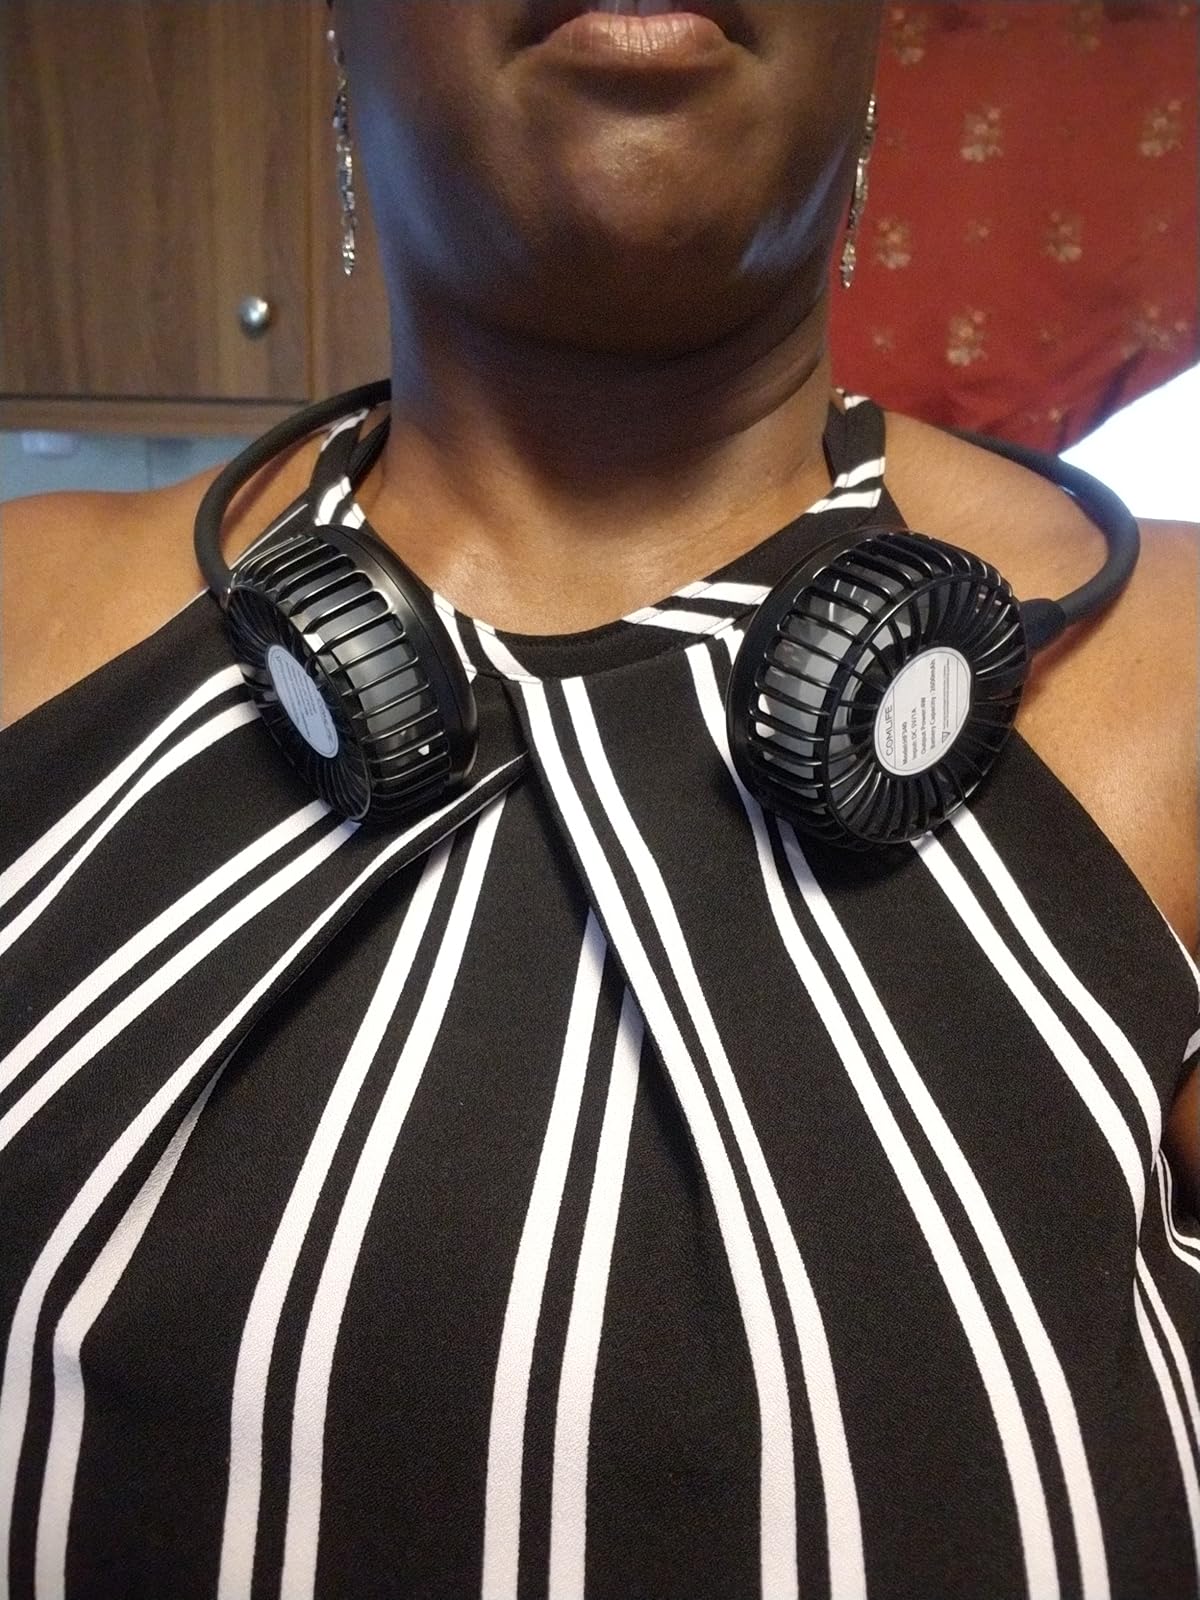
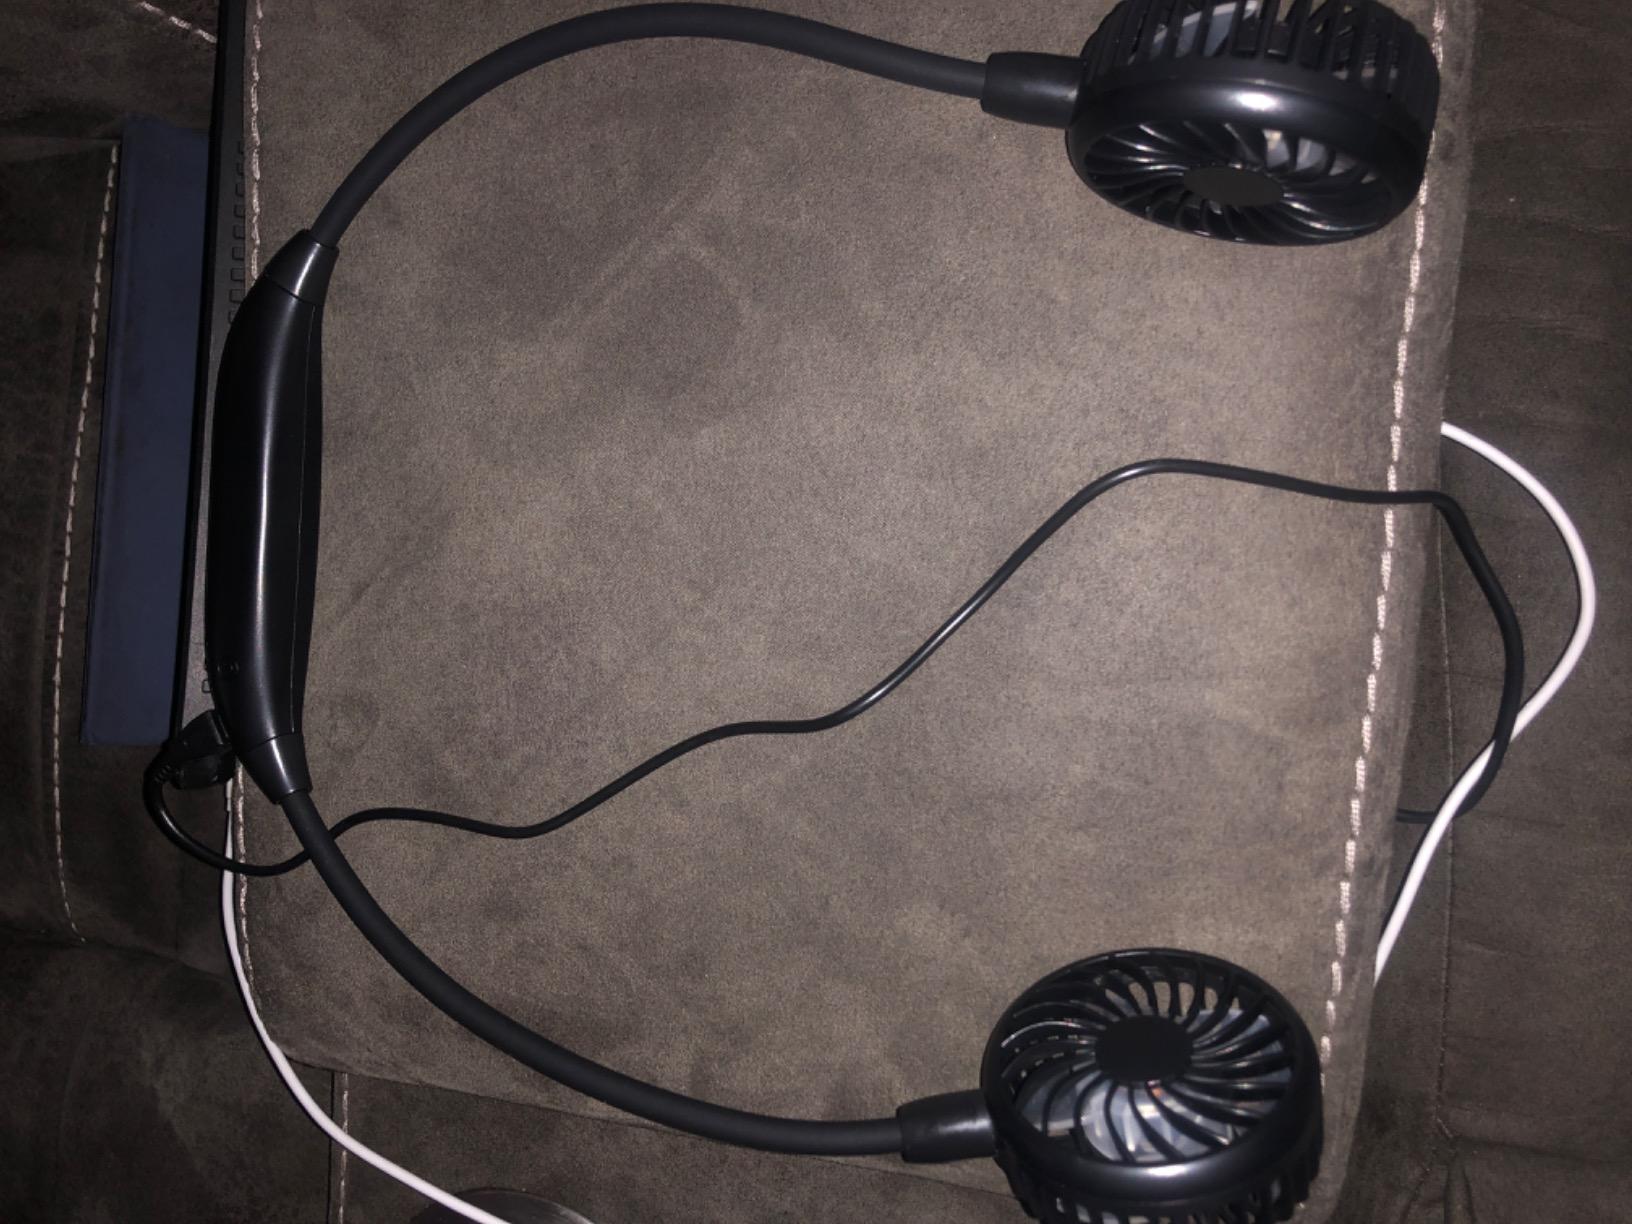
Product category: fan
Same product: yes